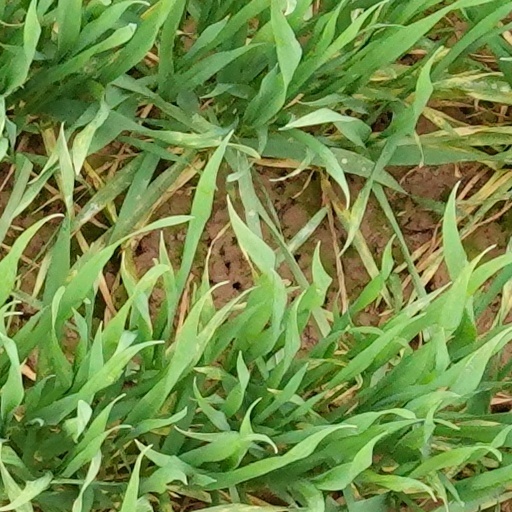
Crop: wheat